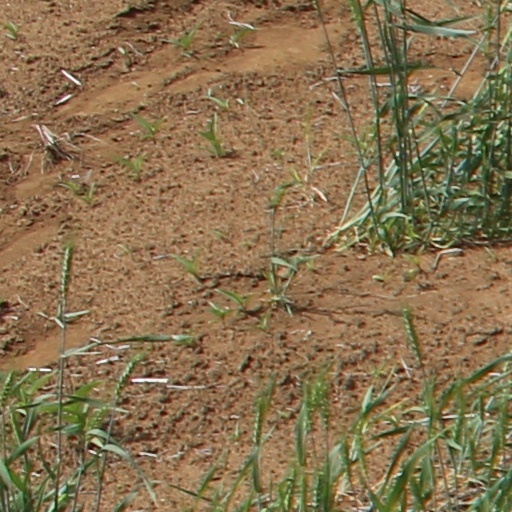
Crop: wheat